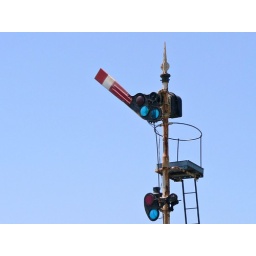
Upper quadrant signal at &amp;quot;caution&amp;quot; (expect next signal at stop). Night indication: green over red lights.